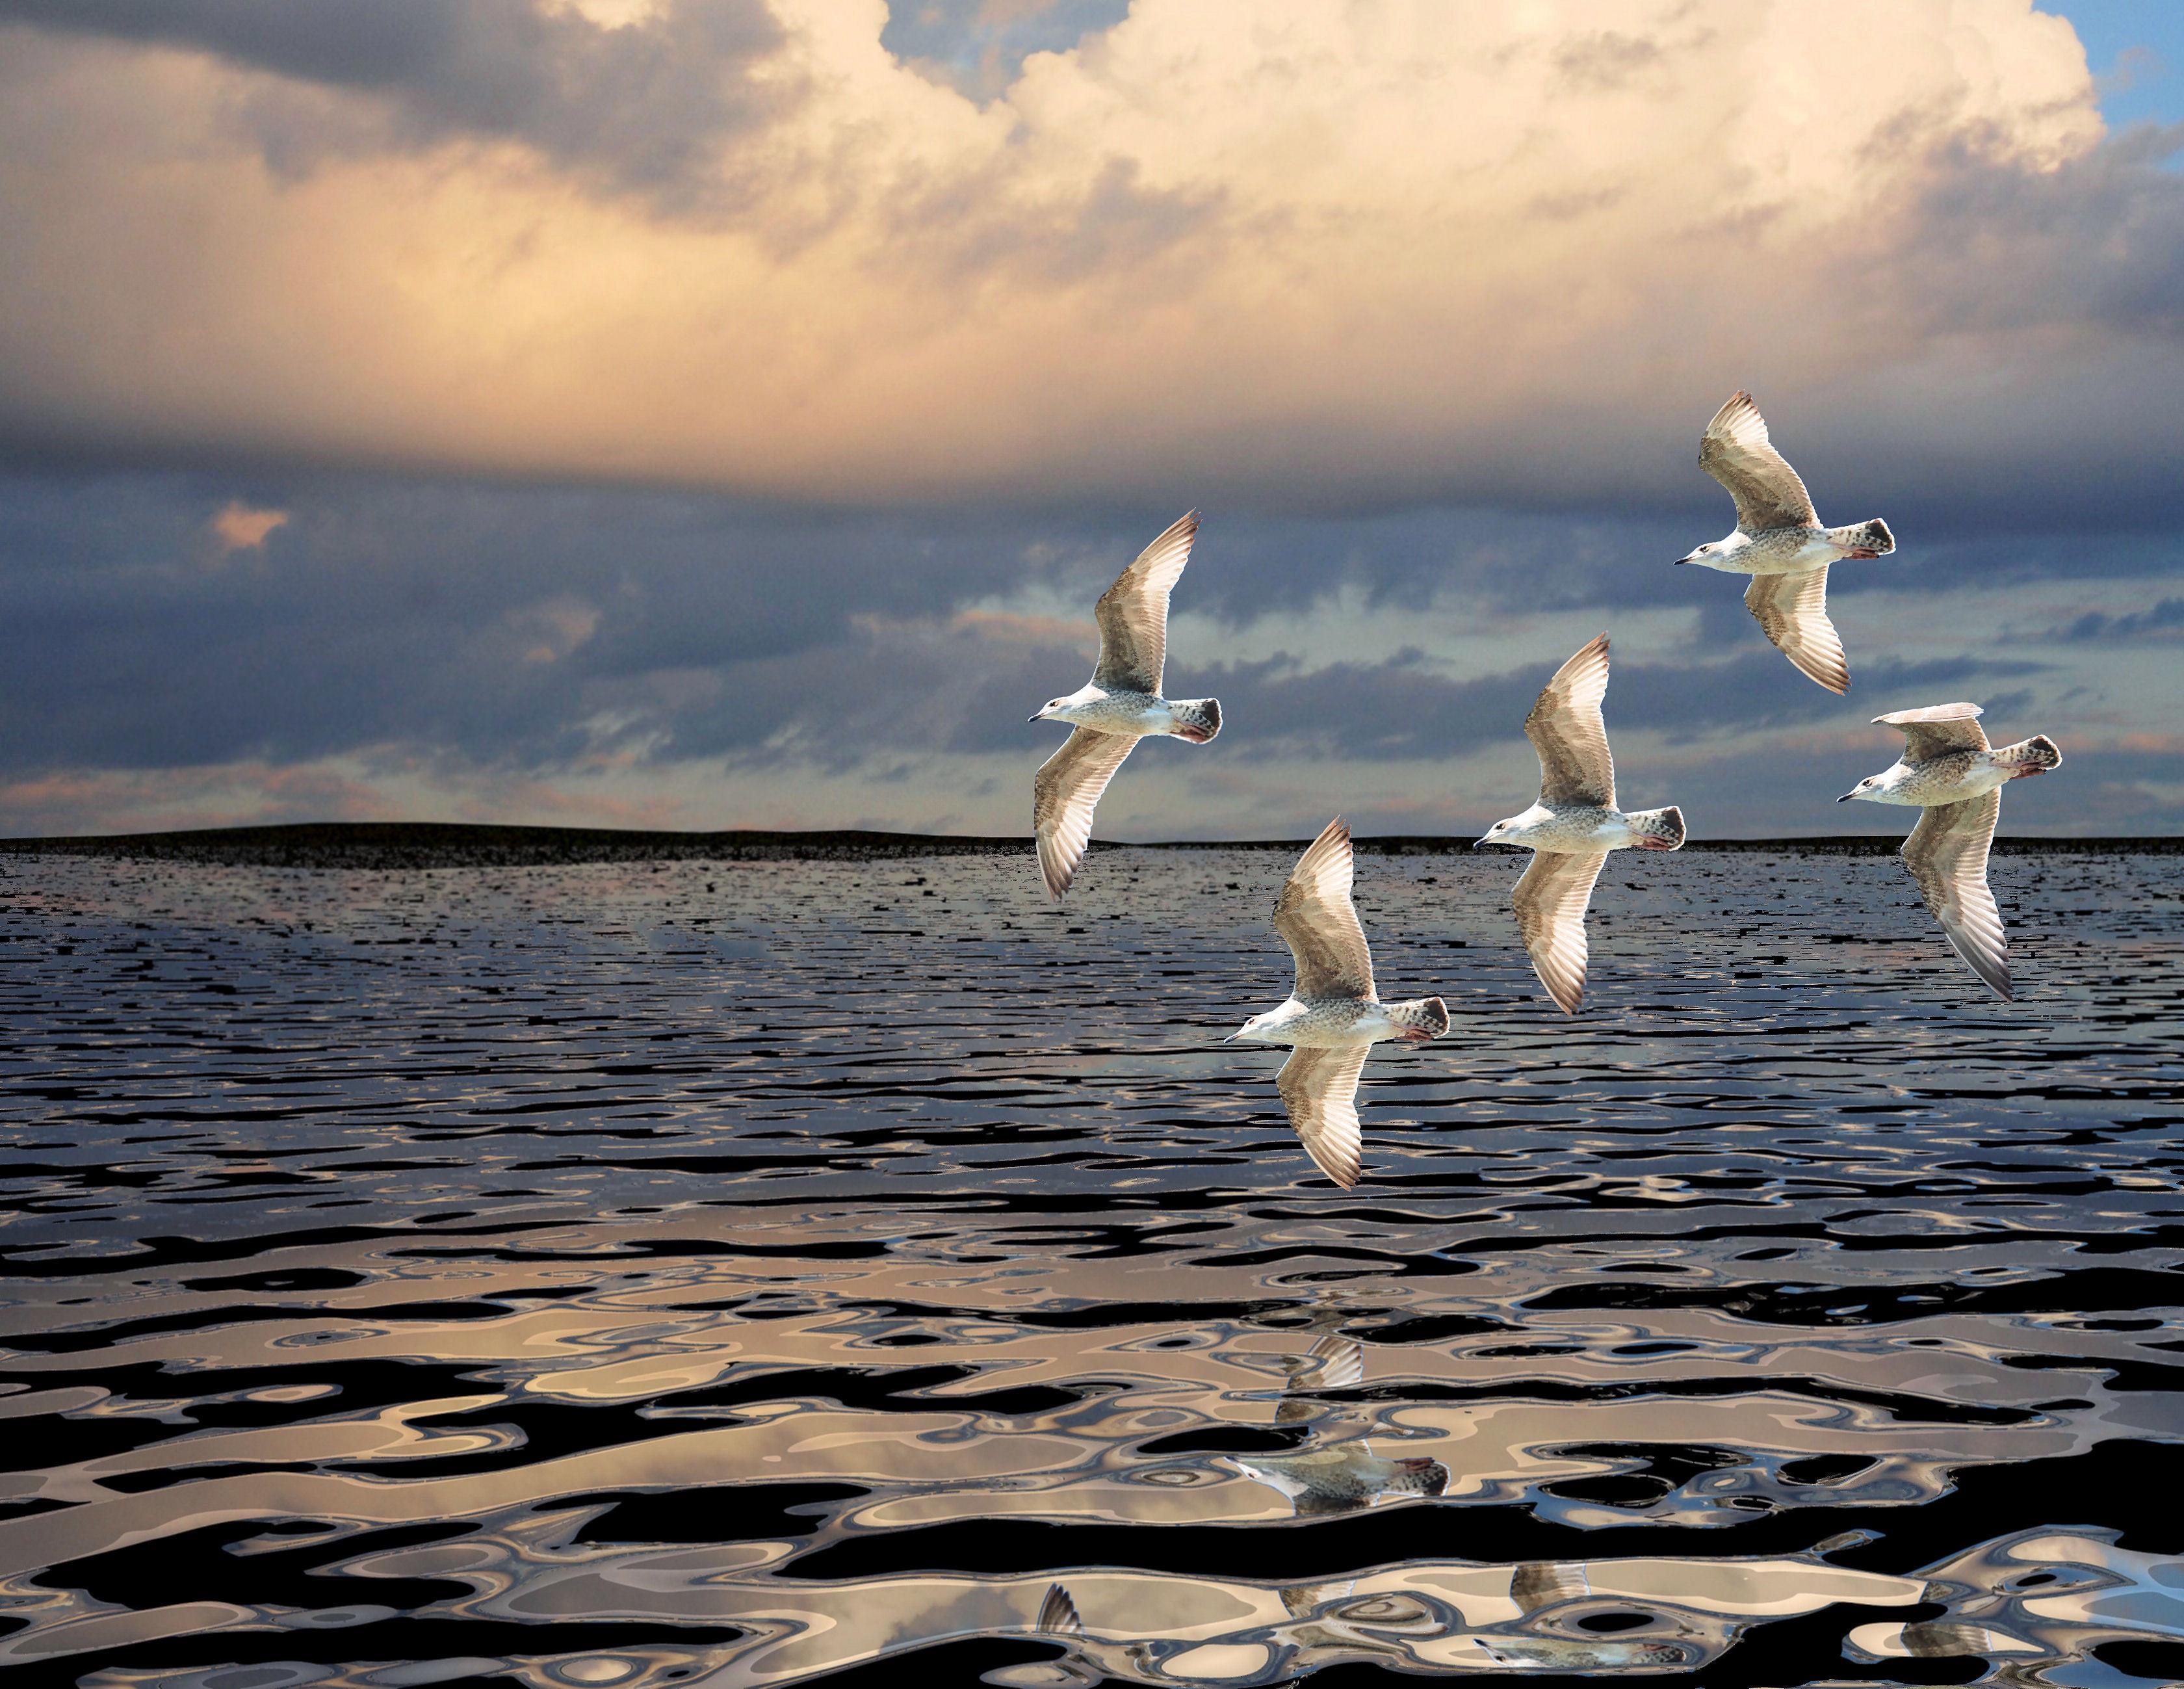
beach, sea, coast, water, ocean, bird, cloud, shore, wave, seabird, reflection, gull, freedom, gulls, clouds, seagulls, digital art, charadriiformes